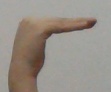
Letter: haa